Roy E. and Hildur L. Amundsen House

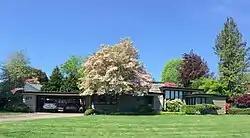
The house in 2019

The Roy E. and Hildur L. Amundsen House is a historic house in Gresham, Oregon, United States. Built in 1961 in a mid-century neighborhood, it is a highly intact example of a home designed in the style of Frank Lloyd Wright. An almost complete expression of Wright's principles for Usonian homes, it was designed by Harold Amundsen, the son of the original owners, while he was an architecture student at the University of Oregon, and hand-built by him and his grandfather Hans B. Grevstad. Consulting architects included Barney E. Grevstad, Harold's uncle who was a successful Seattle architect with numerous works in the Modern style, and Burton J. Goodrich, one of Wright's former Taliesin apprentices.